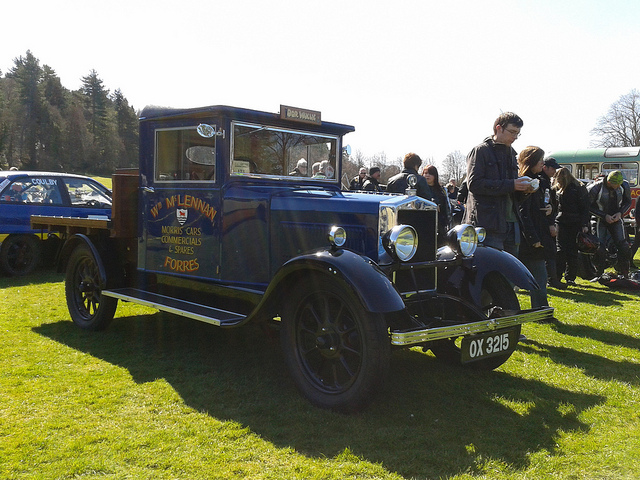
A group of people standing around next to an old truck.

people walking around an antique truck at a car show

A small blue truck parked on top of a field of grass.

An old fashioned pick up truck parked on the grass.